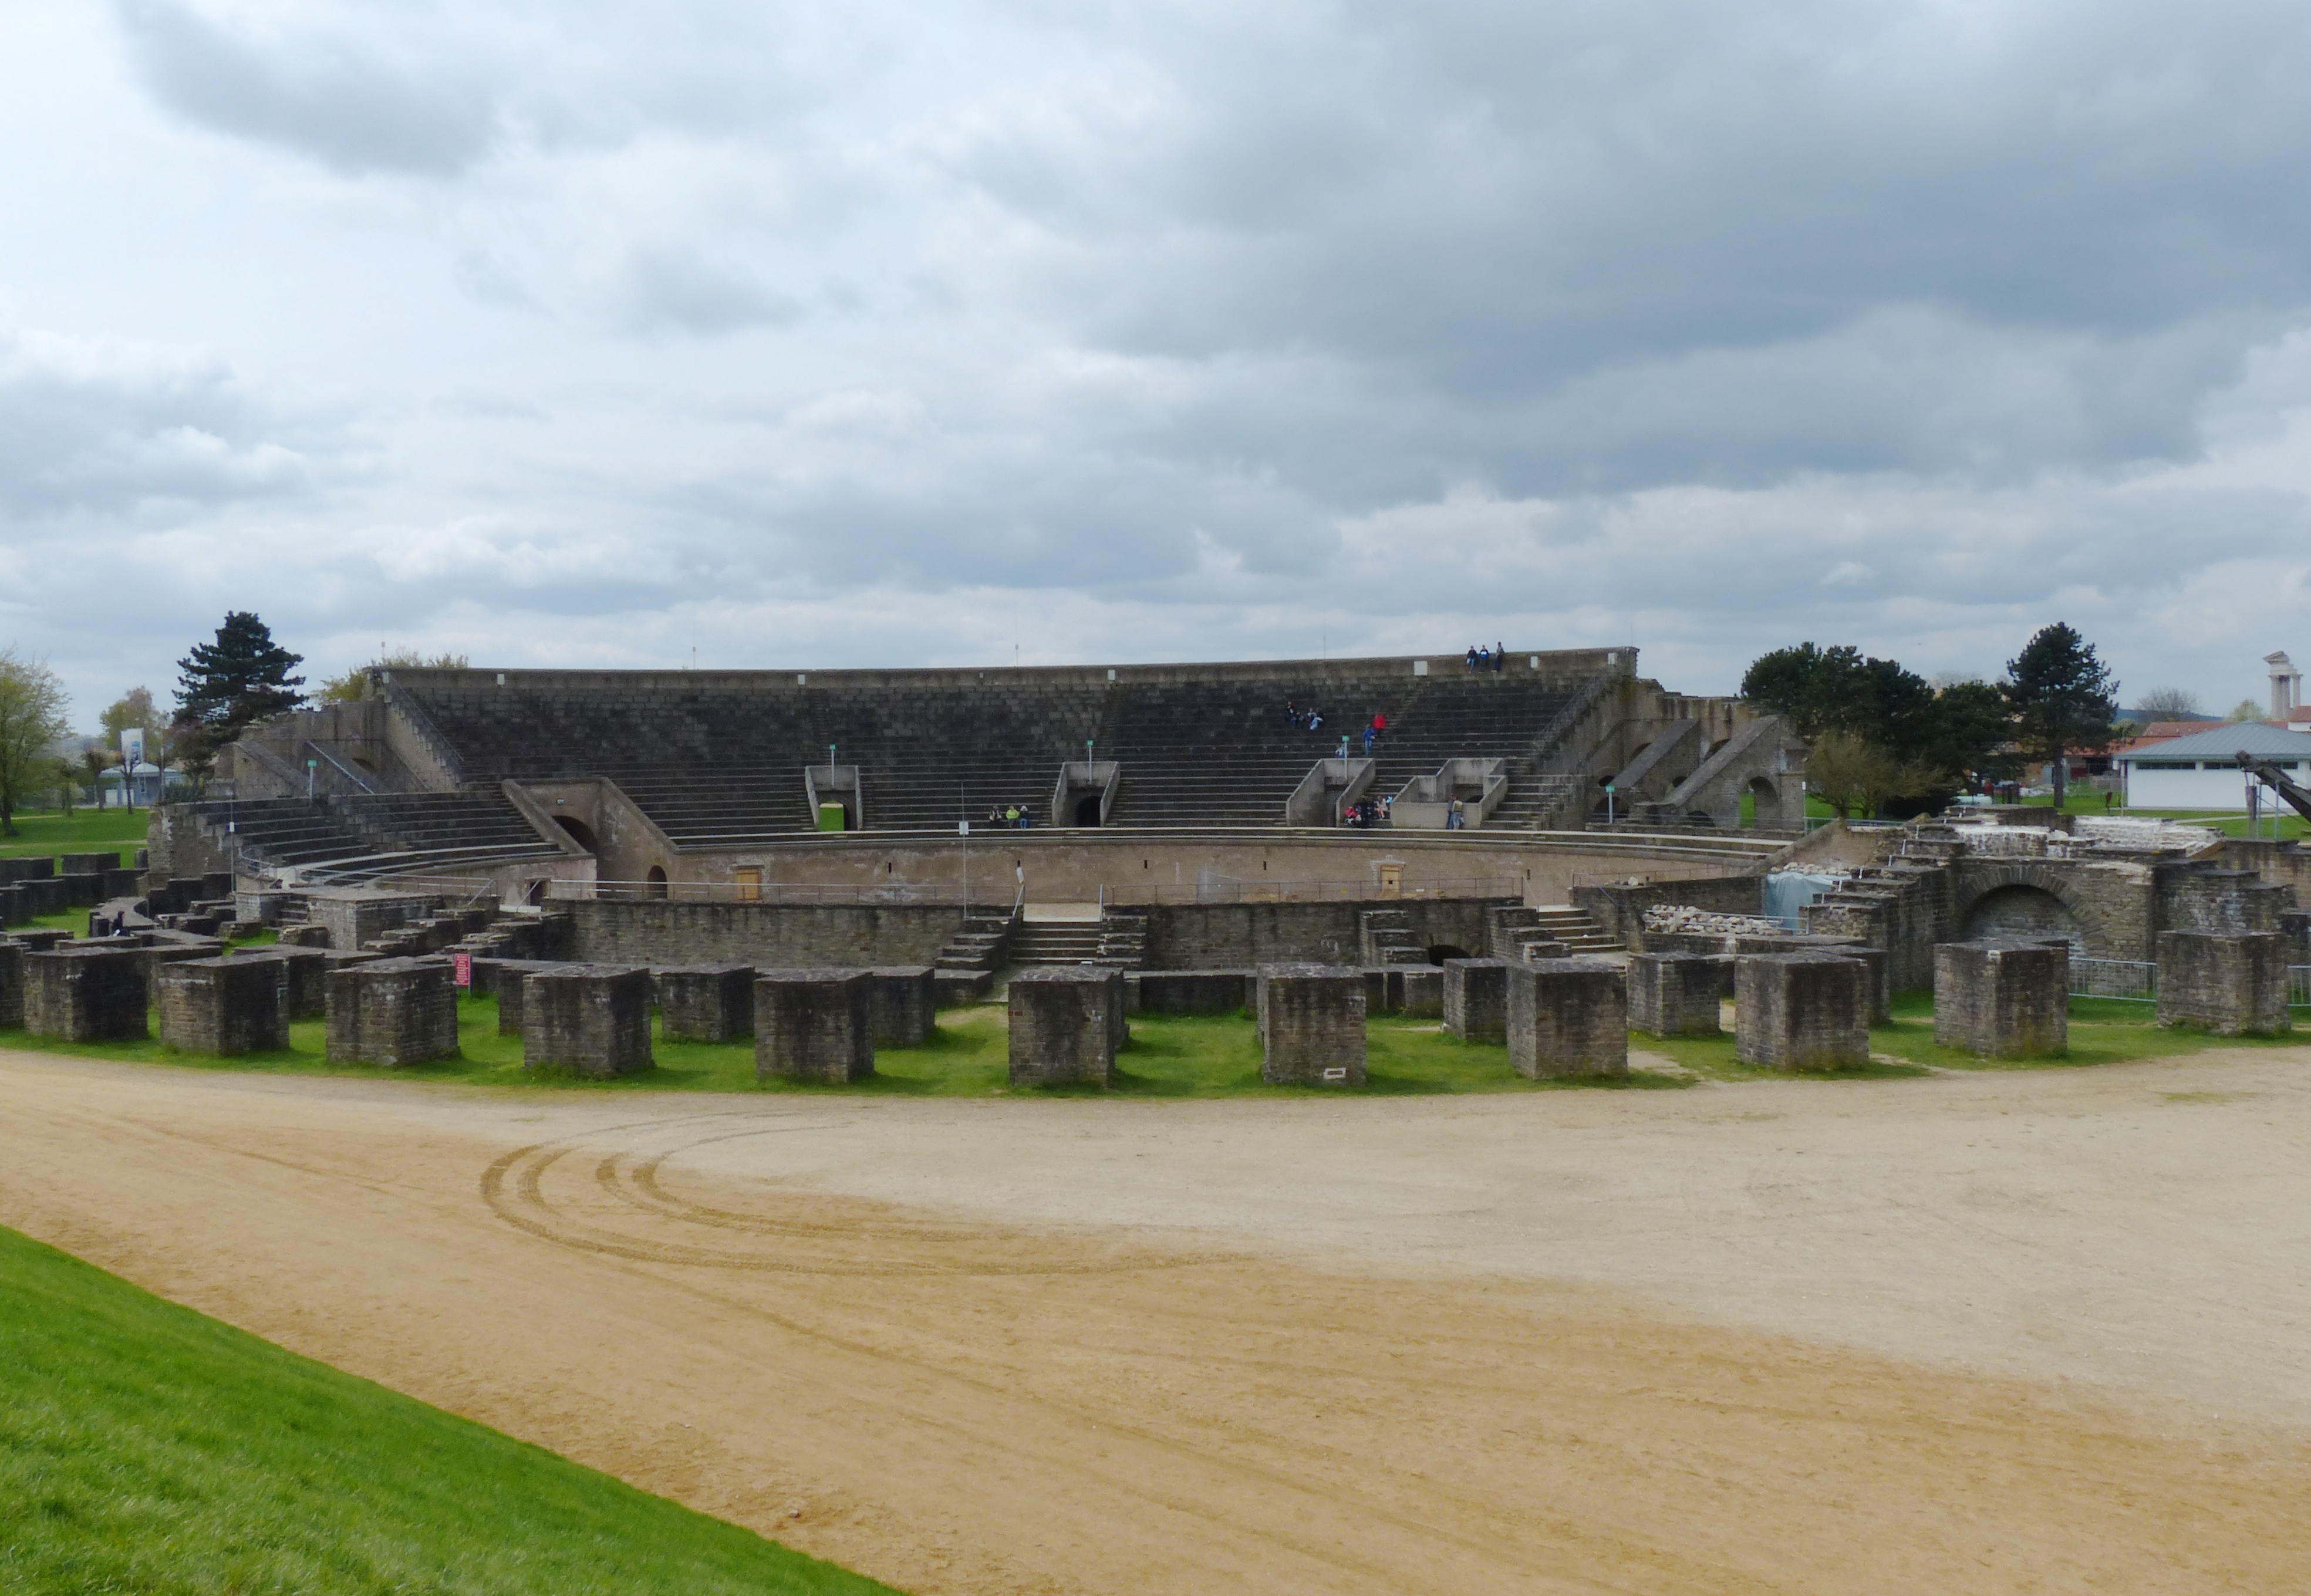
structure, travel, stadium, archeology, germany, amphitheater, xanten, archeologicalpark, romanruins, sport venue